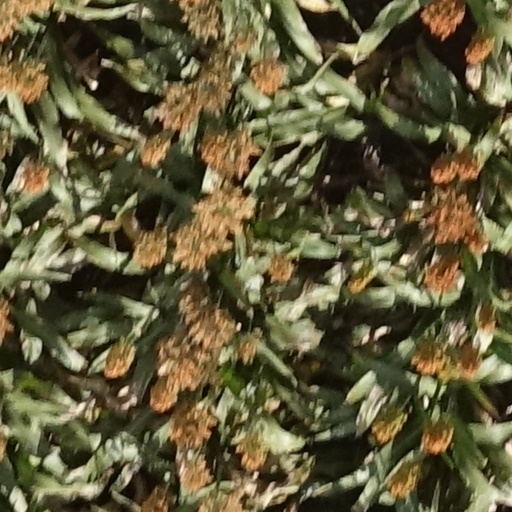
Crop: sorghum